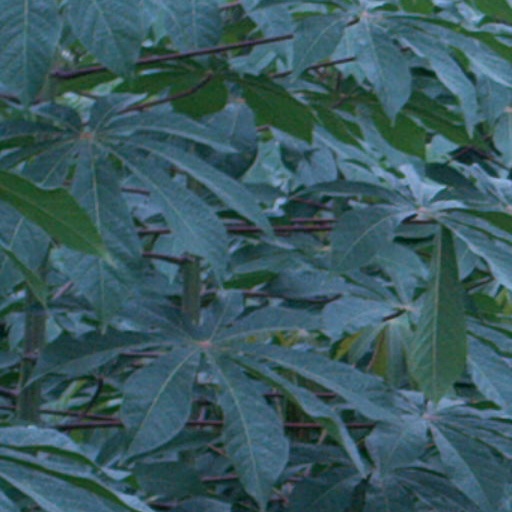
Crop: cassava